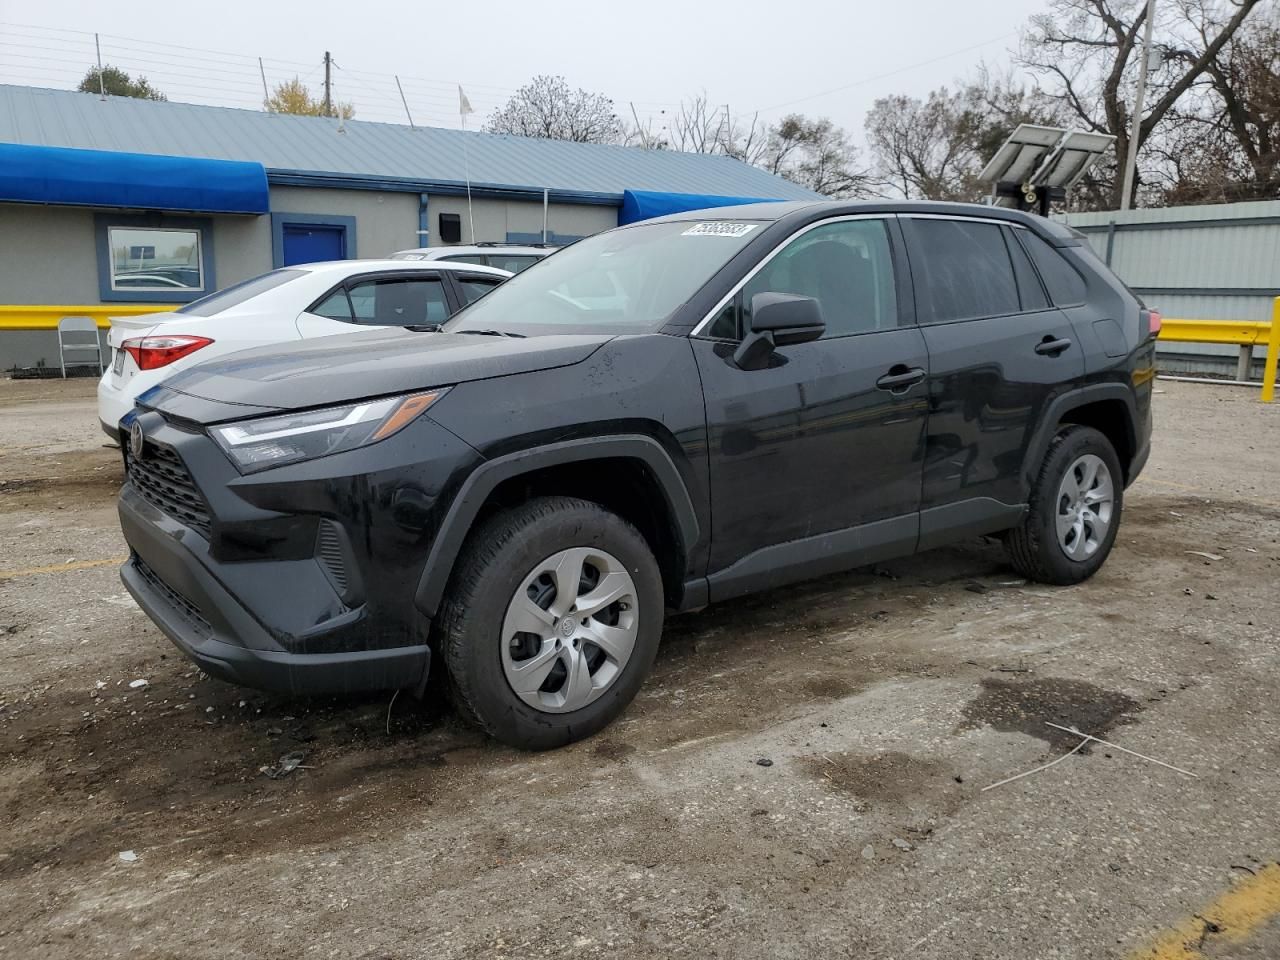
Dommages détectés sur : aile avant gauche, porte avant gauche, porte arrière gauche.
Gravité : majeur